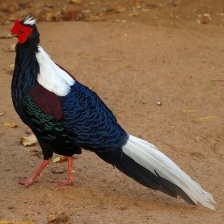
Species: SWINHOES PHEASANT
Scientific name: LOPHURA SWINHOII